Alice Frost

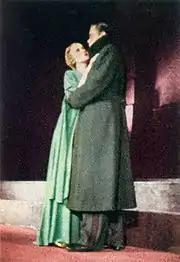
Alice Frost and Orson Welles in "Caesar" (1938)

In 1928, Frost appeared on stage in Chautauqua performances, playing Lorelei in "Gentlemen Prefer Blondes". A year later, she was part of a stock theater company in Miami.